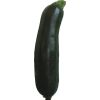
Label: dark_zucchini